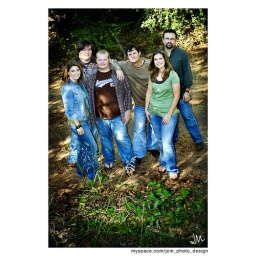
Another shot from a hidden photographic wonderland near my home. I was standing on a hill for this one.